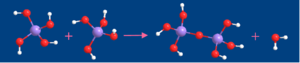
Schéma réactionnel de la condensation de deux groupements silanols. Auteur
Les procédés sol-gel permettent la production de matériaux vitreux, éventuellement microporeux à macroporeux par polymérisation sans recourir à la fusion.